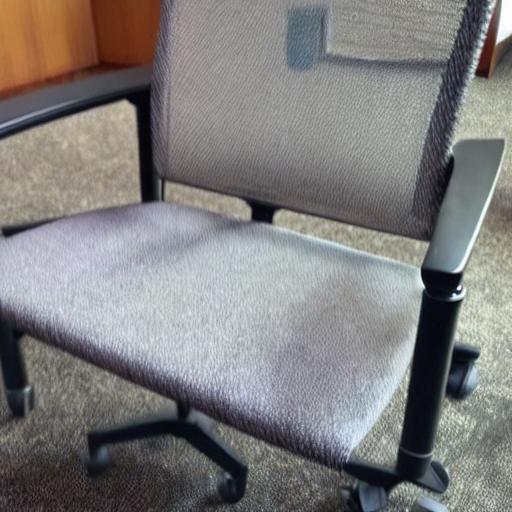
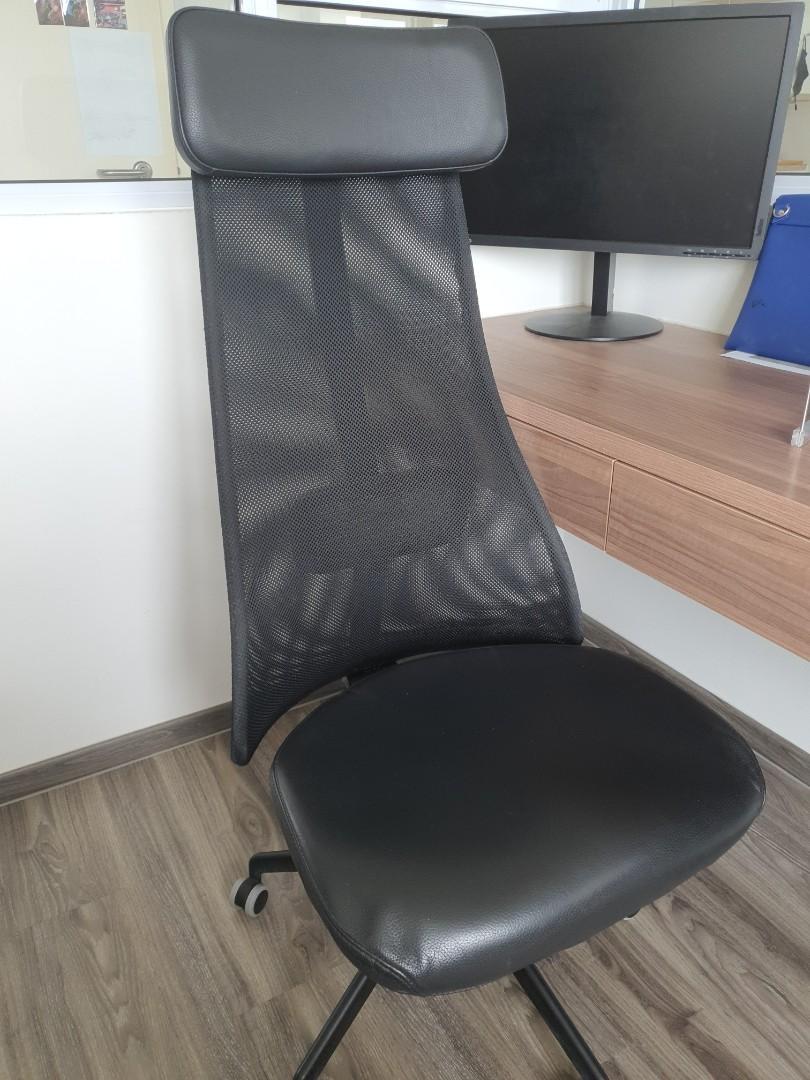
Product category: items_chair
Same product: no